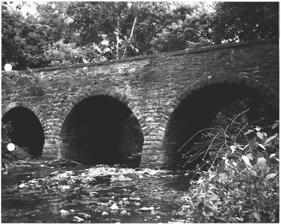
Building: Bridge in Newport Borough
Country: United States of America
Year built: 1929
United States historic place Bridge in Newport Borough U.S. National Register of Historic Places Side of the bridge Show map of Pennsylvania Show map of the United States Location LR 31 over Little Buffalo Creek, Newport, Pennsylvania Coordinates 40°28′27″N 77°7′48″W / 40.47417°N 77.13000°W / 40.47417; -77.13000 Area less than one acre Built 1929 Architectural style Multi-span stone arch MPS Highway Bridges Owned by the Commonwealth of Pennsylvania, Department of Transportation TR NRHP reference No. 88000854 Added to NRHP June 22, 1988 The Bridge in Newport Borough is a historic bridge located at Newport in Perry County, Pennsylvania . It is an 80-foot-long (24 m) multi-span stone arch bridge.  It was built in 1929 and crosses Little Buffalo Creek. It was listed on the National Register of Historic Places in 1988. References